Baltimore Gneiss

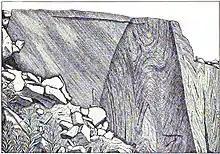
Illustration of an inclusion of the Baltimore Gneiss within the Woodstock Quartz Monzonite

The Phoenix, Texas, Chattalolanee, and Towson gneiss anticlines in the Baltimore, Maryland area are all part of a refolded nappe system beneath the Towson anticline. The cores of these nappes consist of the Baltimore Gneiss. The Baltimore Gneiss has been affected by three deformation periods: the Grenvillian, known from radiometric age data, for which nearly all resulting structural features where destroyed or obstructed by later tectonic deformation; the Taconic-Acadian, which involved three phases of folding, amphibolite facies metamorphism, local migmatization, and the development of the gneiss's pervasive structural elements; and the Alleghanian-Palisades, which resulted in predominantly brittle faulting and open folding. The cause of the Grenvillian deformation is uncertain. The Taconic-Acadian deformation was caused by the collision of an ocean floor/island arc terrane with a continental margin or fringing microcontinent in the early Paleozoic. The Alleghanian-Pallisades deformation was caused by continental rifting in the early Mesozoic, and possibly late-Paleozoic trans-current plate motions.